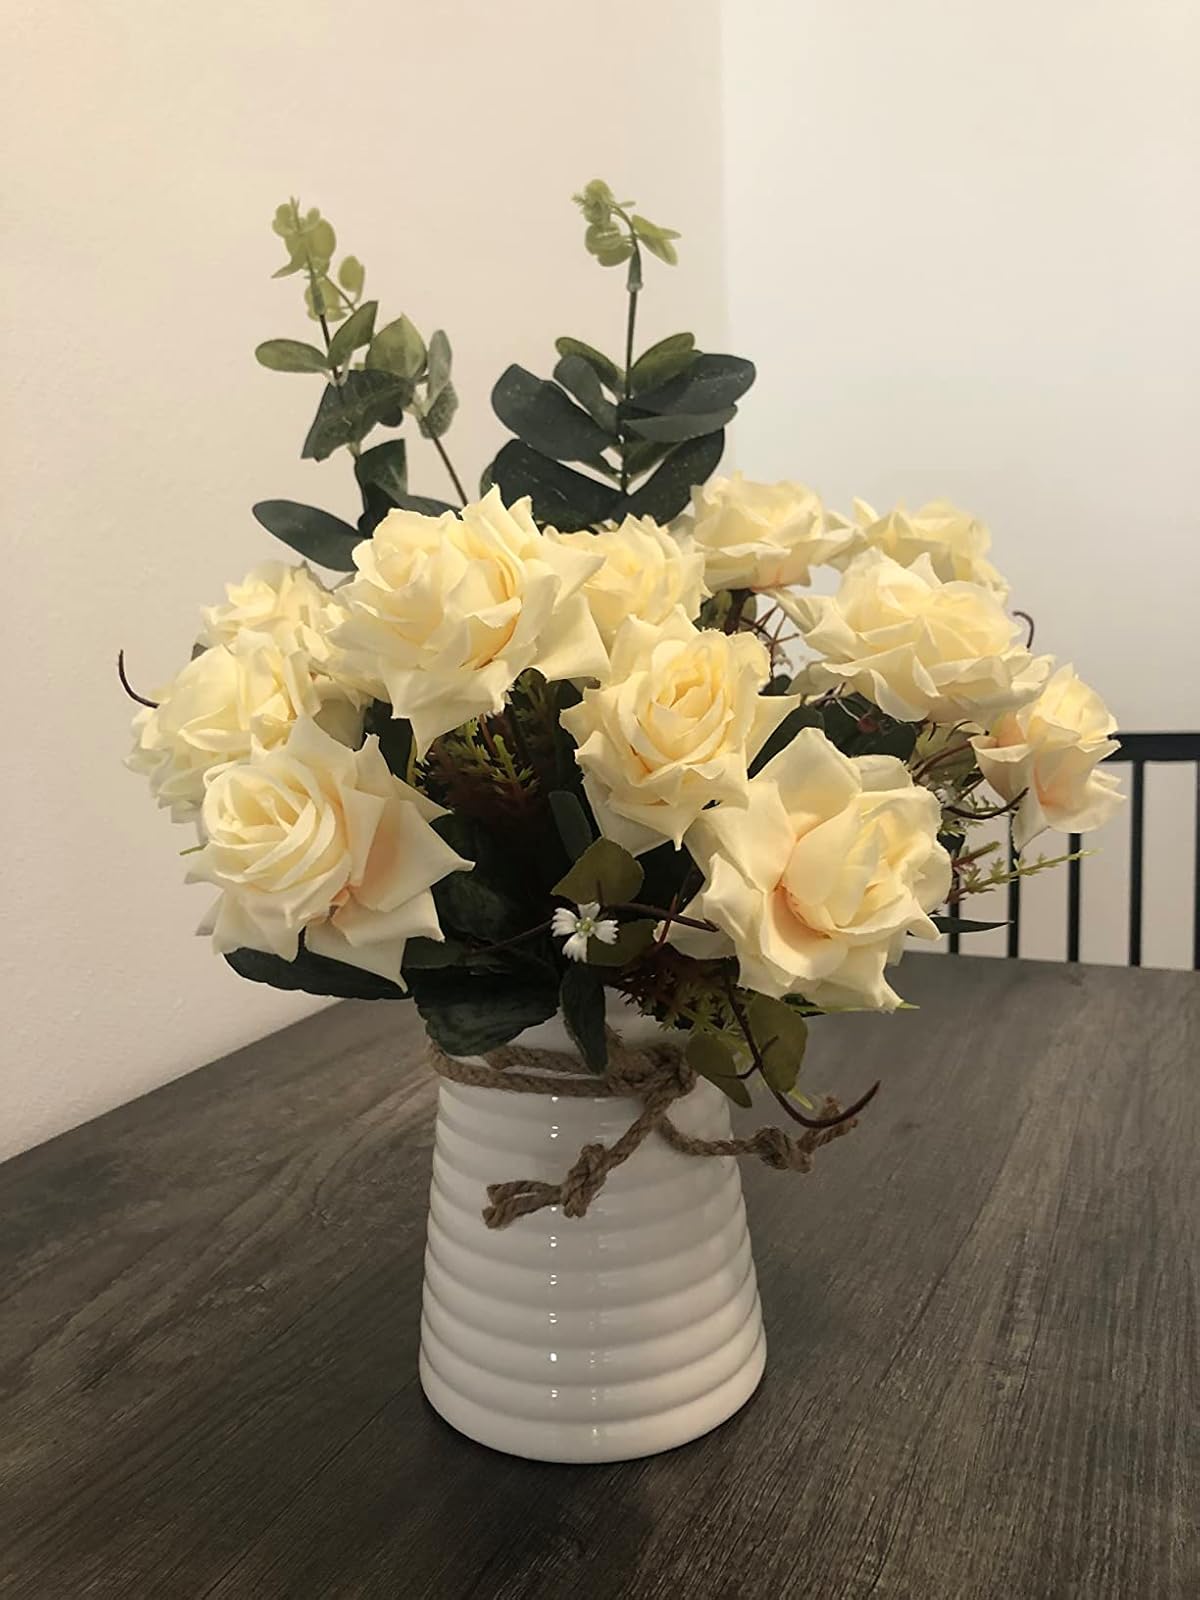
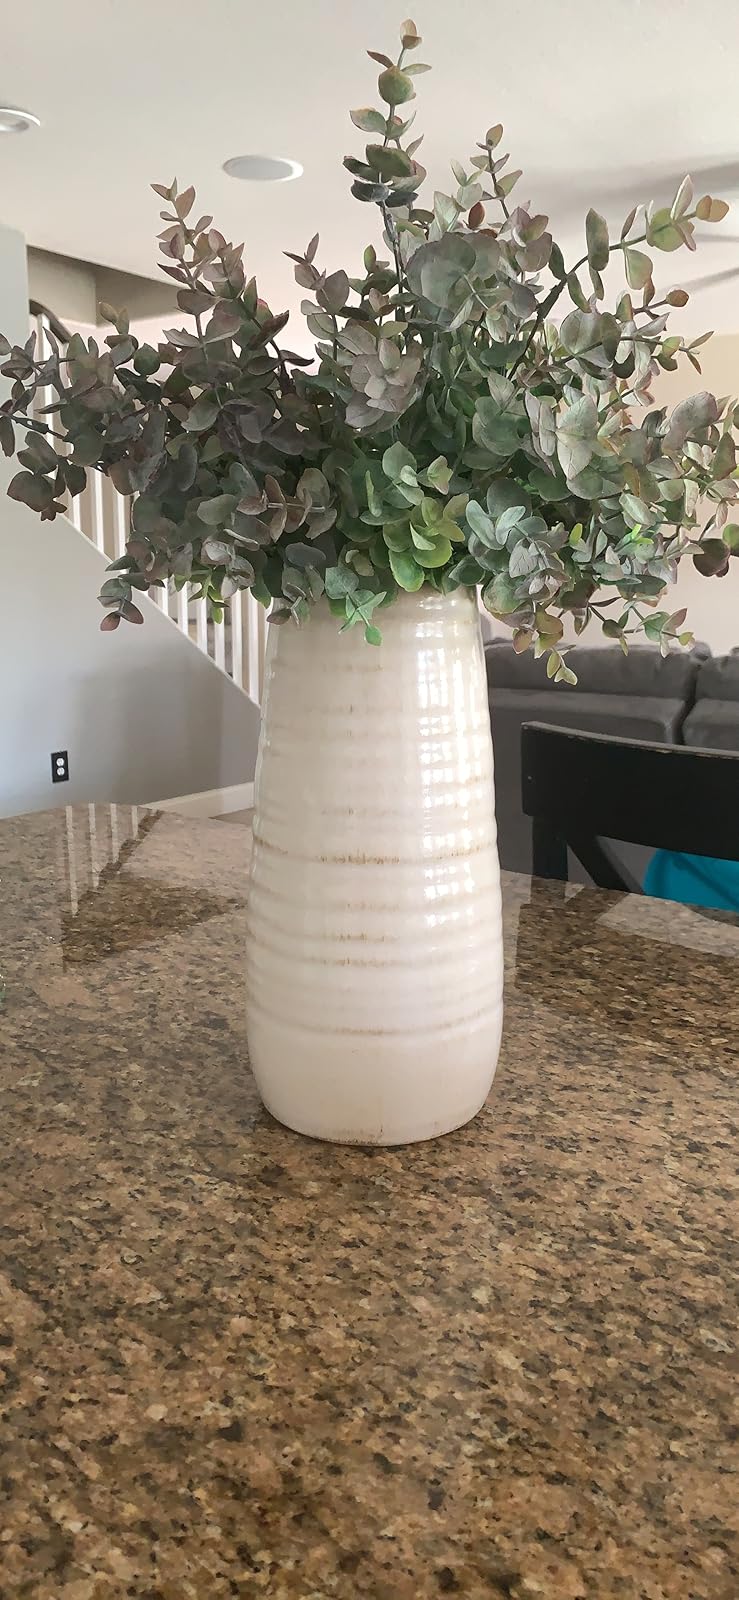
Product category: vase
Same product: no